James Hope Stewart

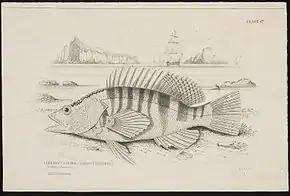
Drawing of a 'Lettered Serramus' ("Serranus scriba") by James Hope Stewart for Sir William Jardine's "The Naturalist's Library", 1833–1843.

James Hope Stewart of Slodahill (2 August 1789 – 20 July 1856) was a Scottish natural history artist, known for his paintings for Sir William Jardine's 40 volume series "The Naturalist's Library".